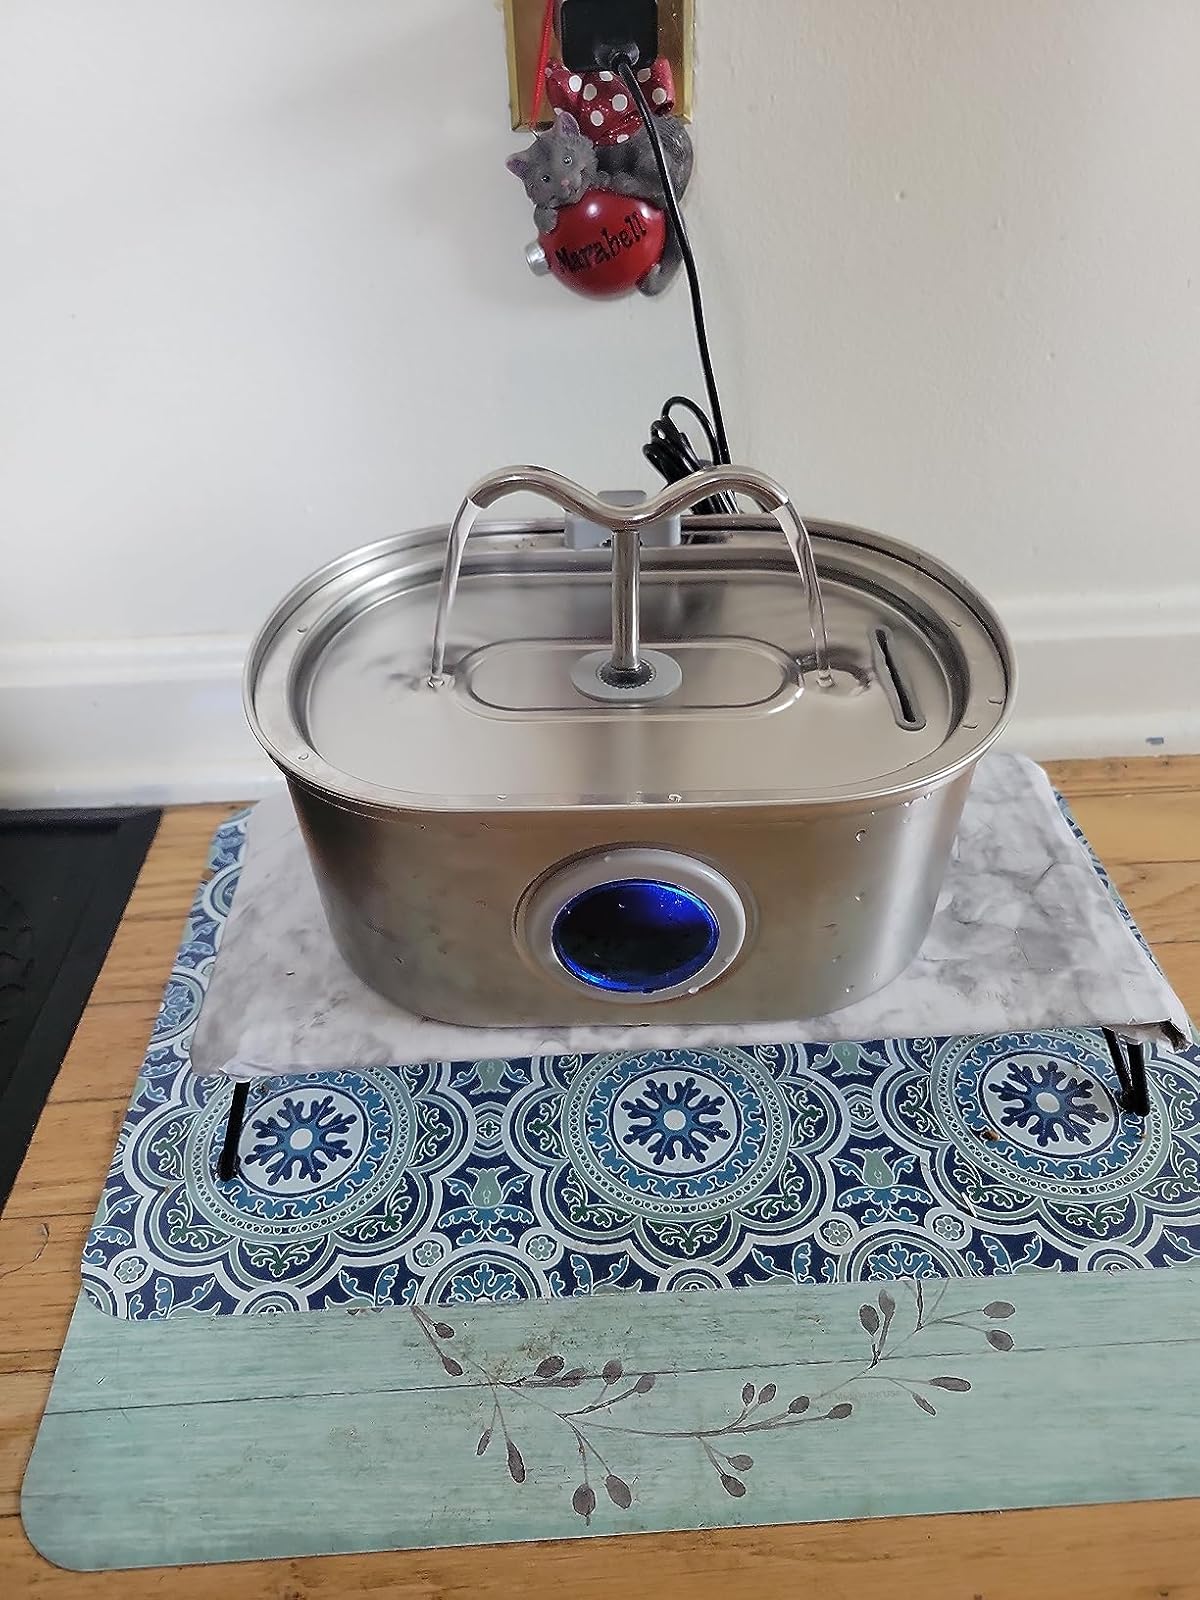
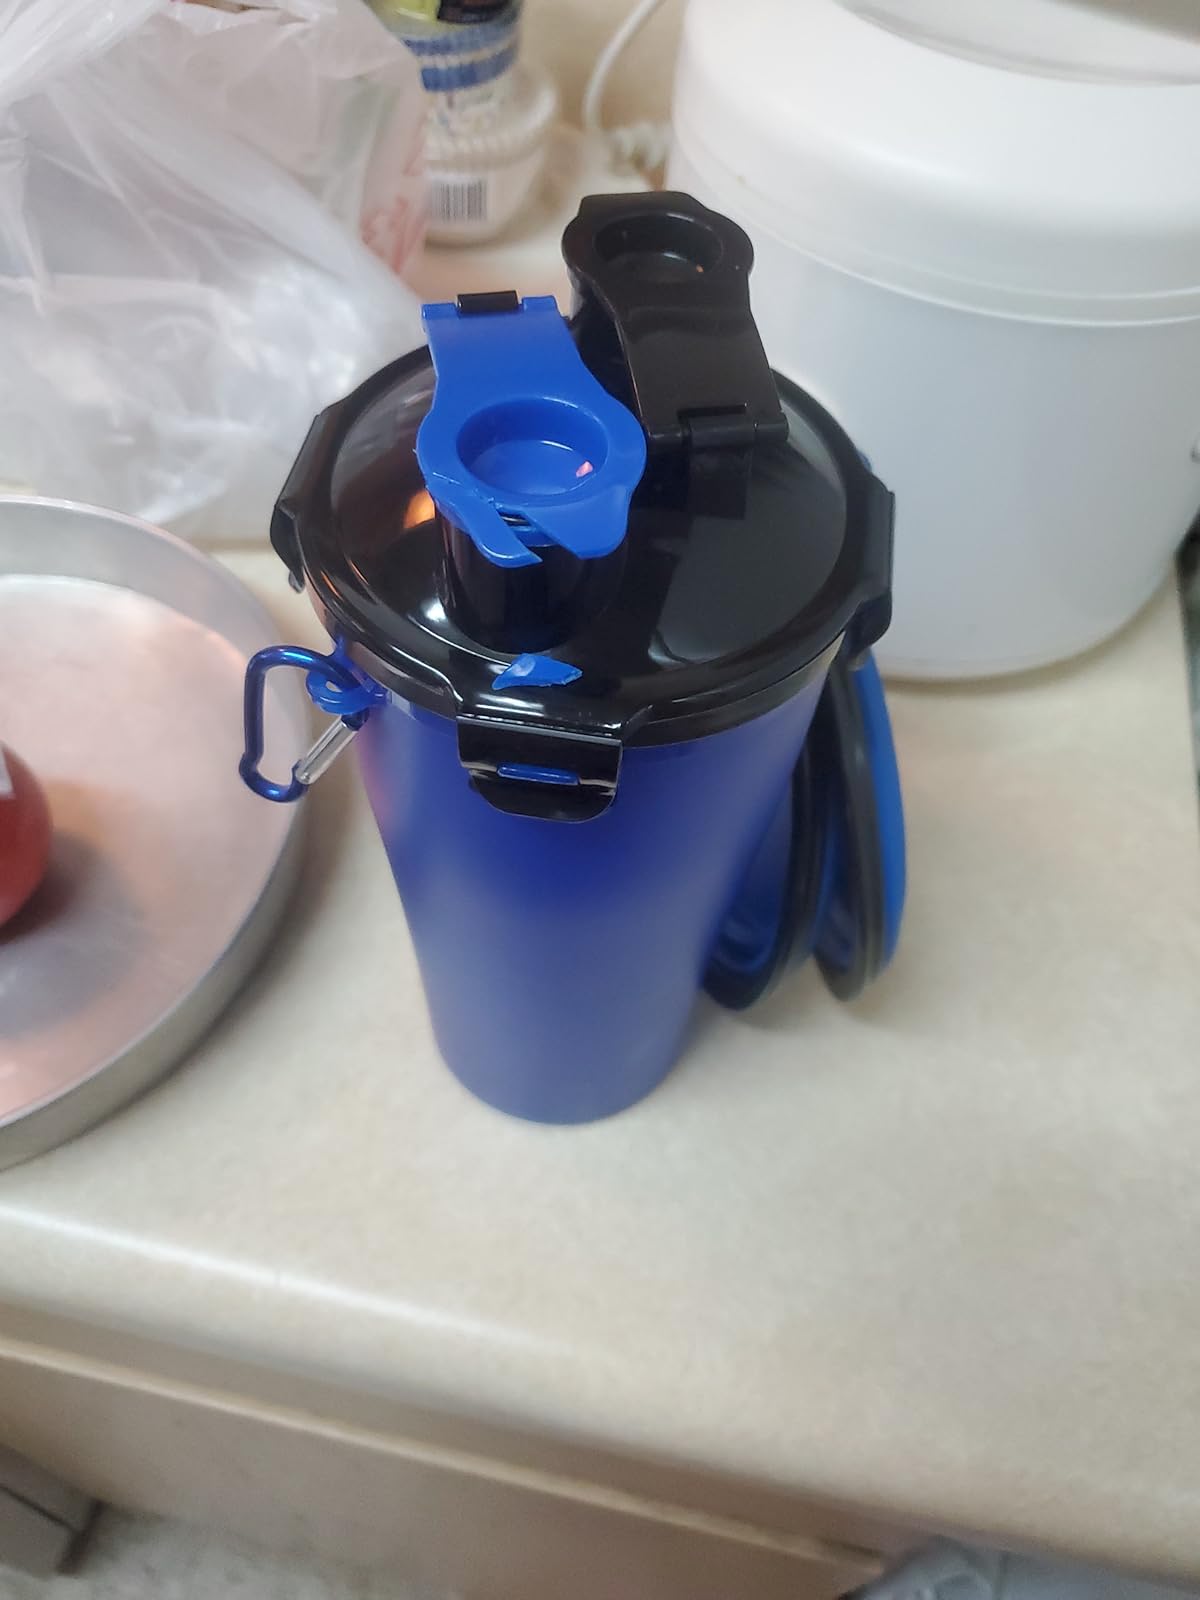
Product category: items_bowl
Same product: no